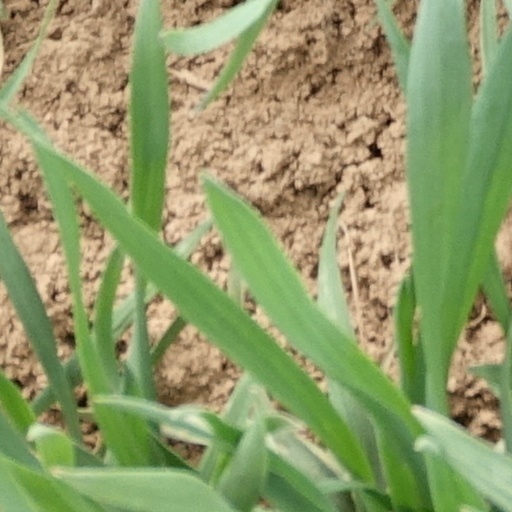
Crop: wheat